Come Back, Miss Pipps

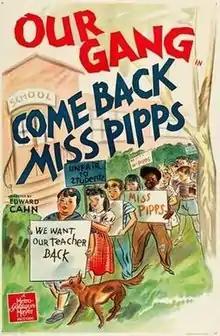

Come Back Miss Pipps is a 1941 "Our Gang" short comedy film directed by Edward Cahn. It was the 198th "Our Gang" short to be released. The tile evokes MGM's British schoolteacher film "Goodbye, Mr. Chips" (1939) and was Clarence Wilson's final film appearance.